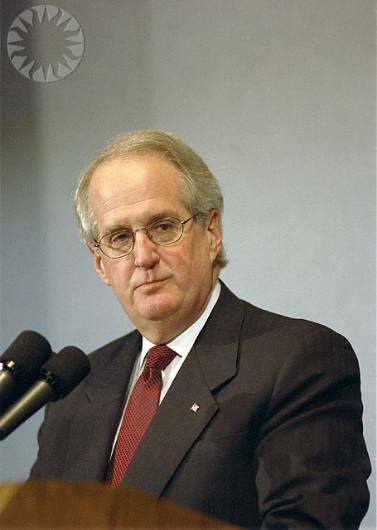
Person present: Yes